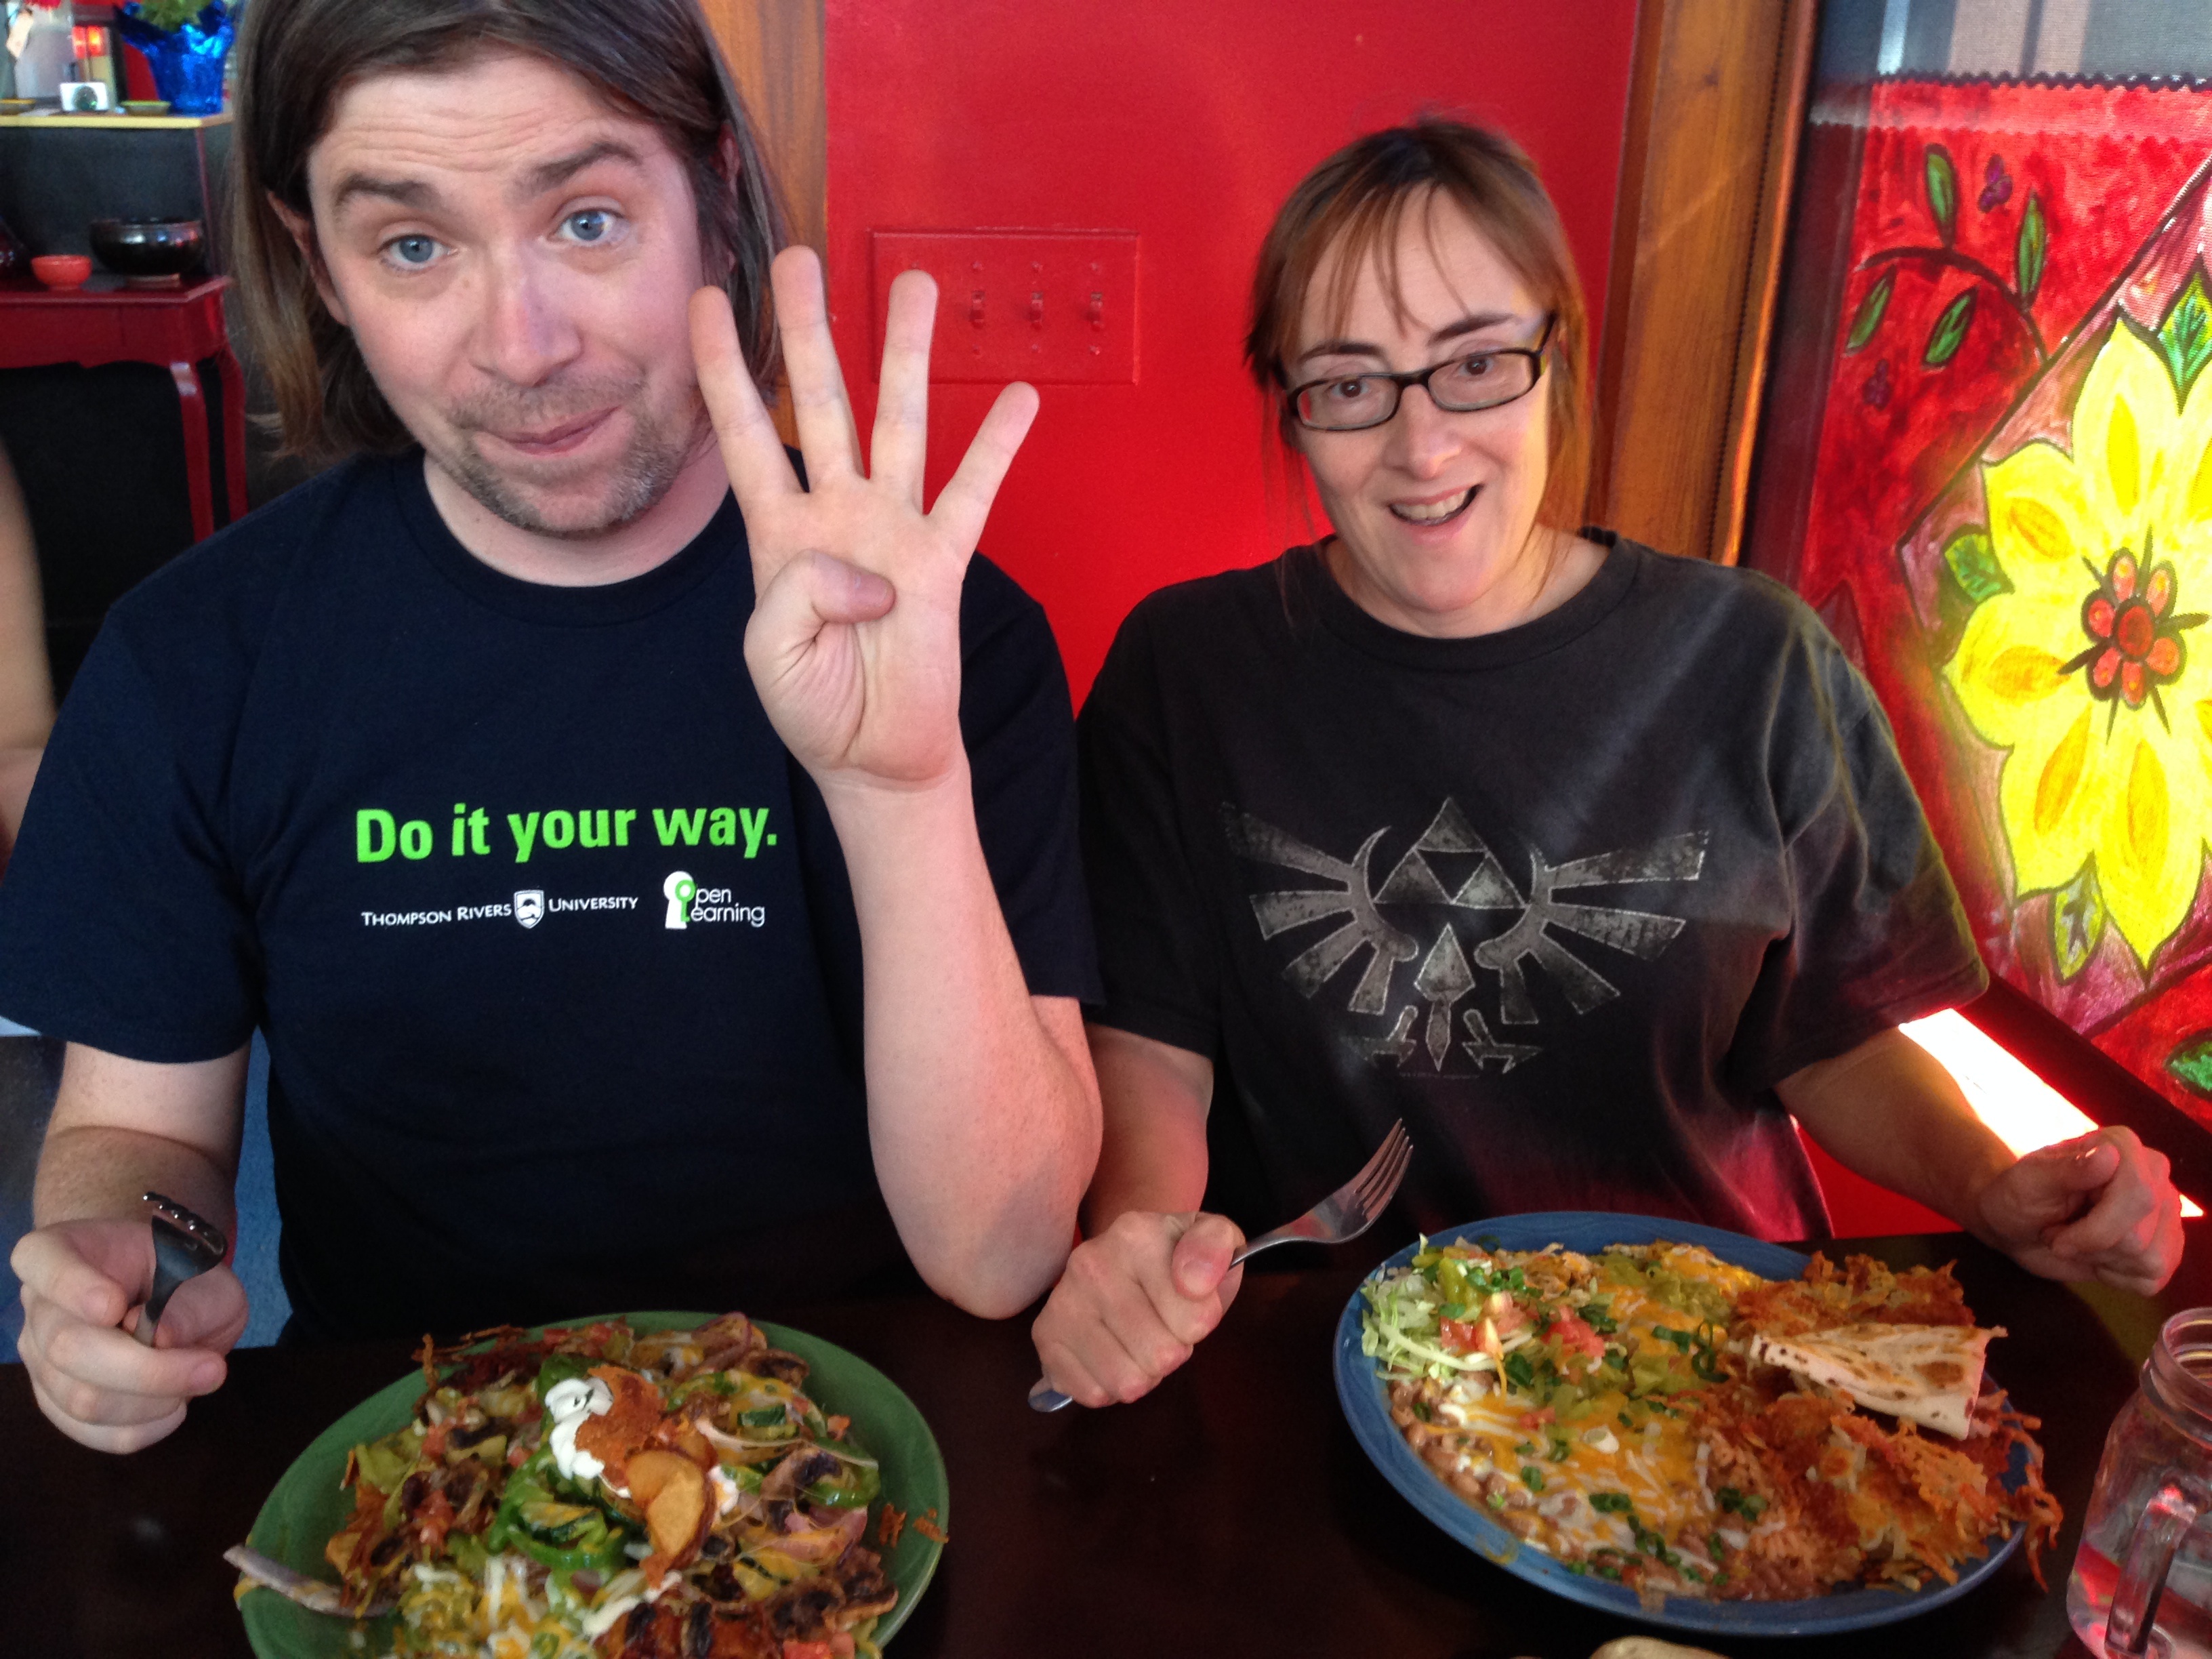
dish, meal, food, cuisine, cool image, sense